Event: Nepal Earthquake
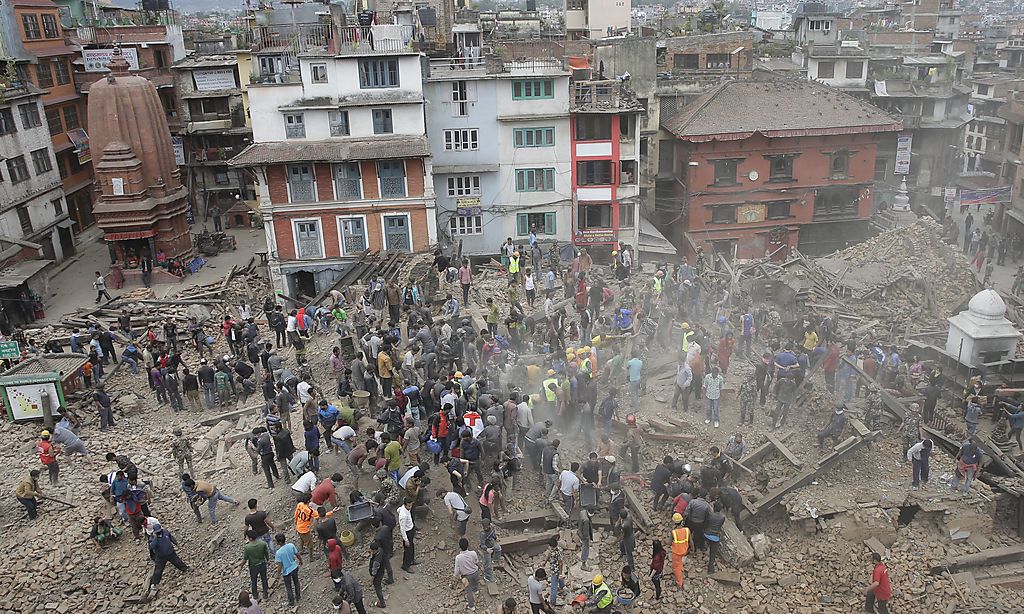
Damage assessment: damage